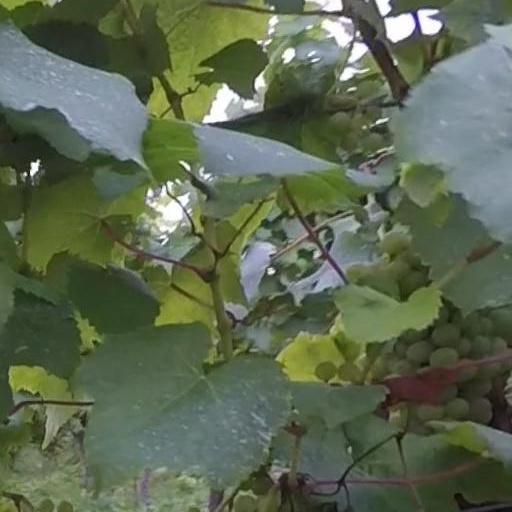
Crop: grape